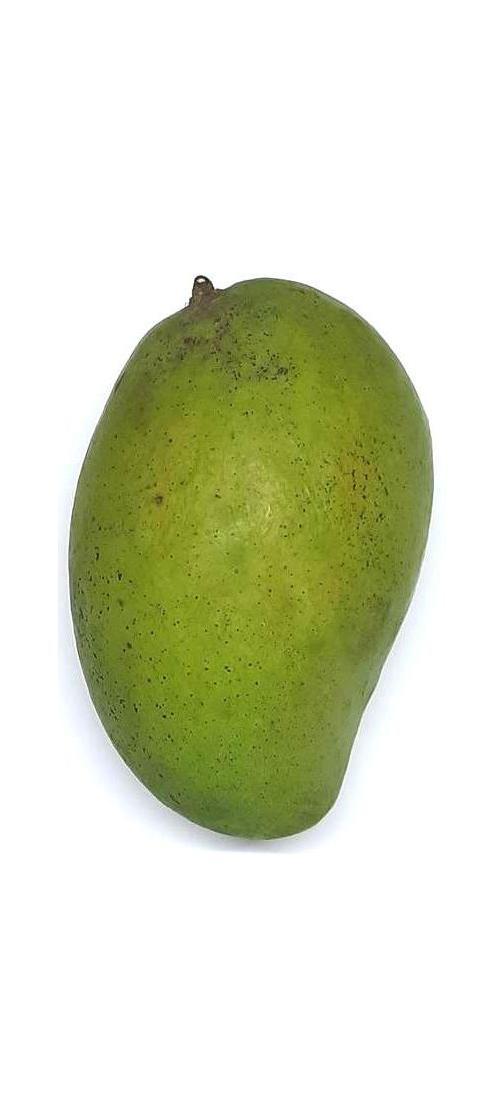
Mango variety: Rupali